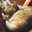
Label: cat